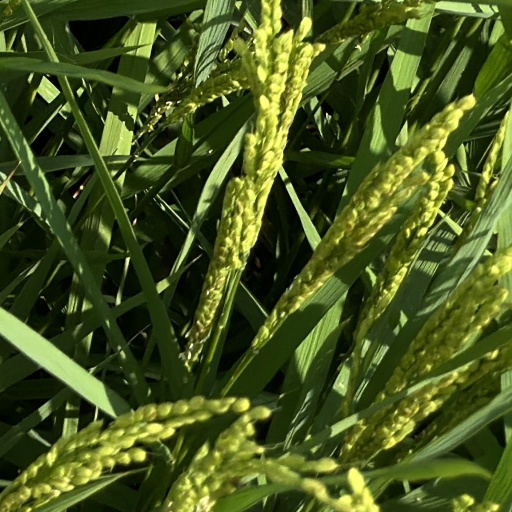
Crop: rice